Larry Aldrich

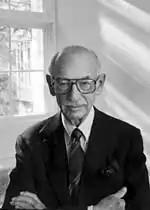

Larry Aldrich (June 13, 1906 – October 26, 2001) was an American fashion designer, art collector, and founder of the Aldrich Contemporary Art Museum in Ridgefield, Connecticut.